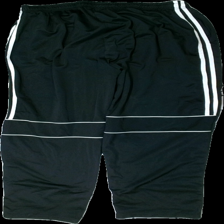
View: back
Type: Trousers
Category: Men
Brand: Not in the list
Brand text on label: EP Collection
Colors: Black, White
Material: 100% polyester
Pattern: Striped
Cut: Regular
Size: XXXL
Season: All
Trend: Sports
Smell: Minor
Price range: <50
Recommended usage: Recycle
Comment: Stinky